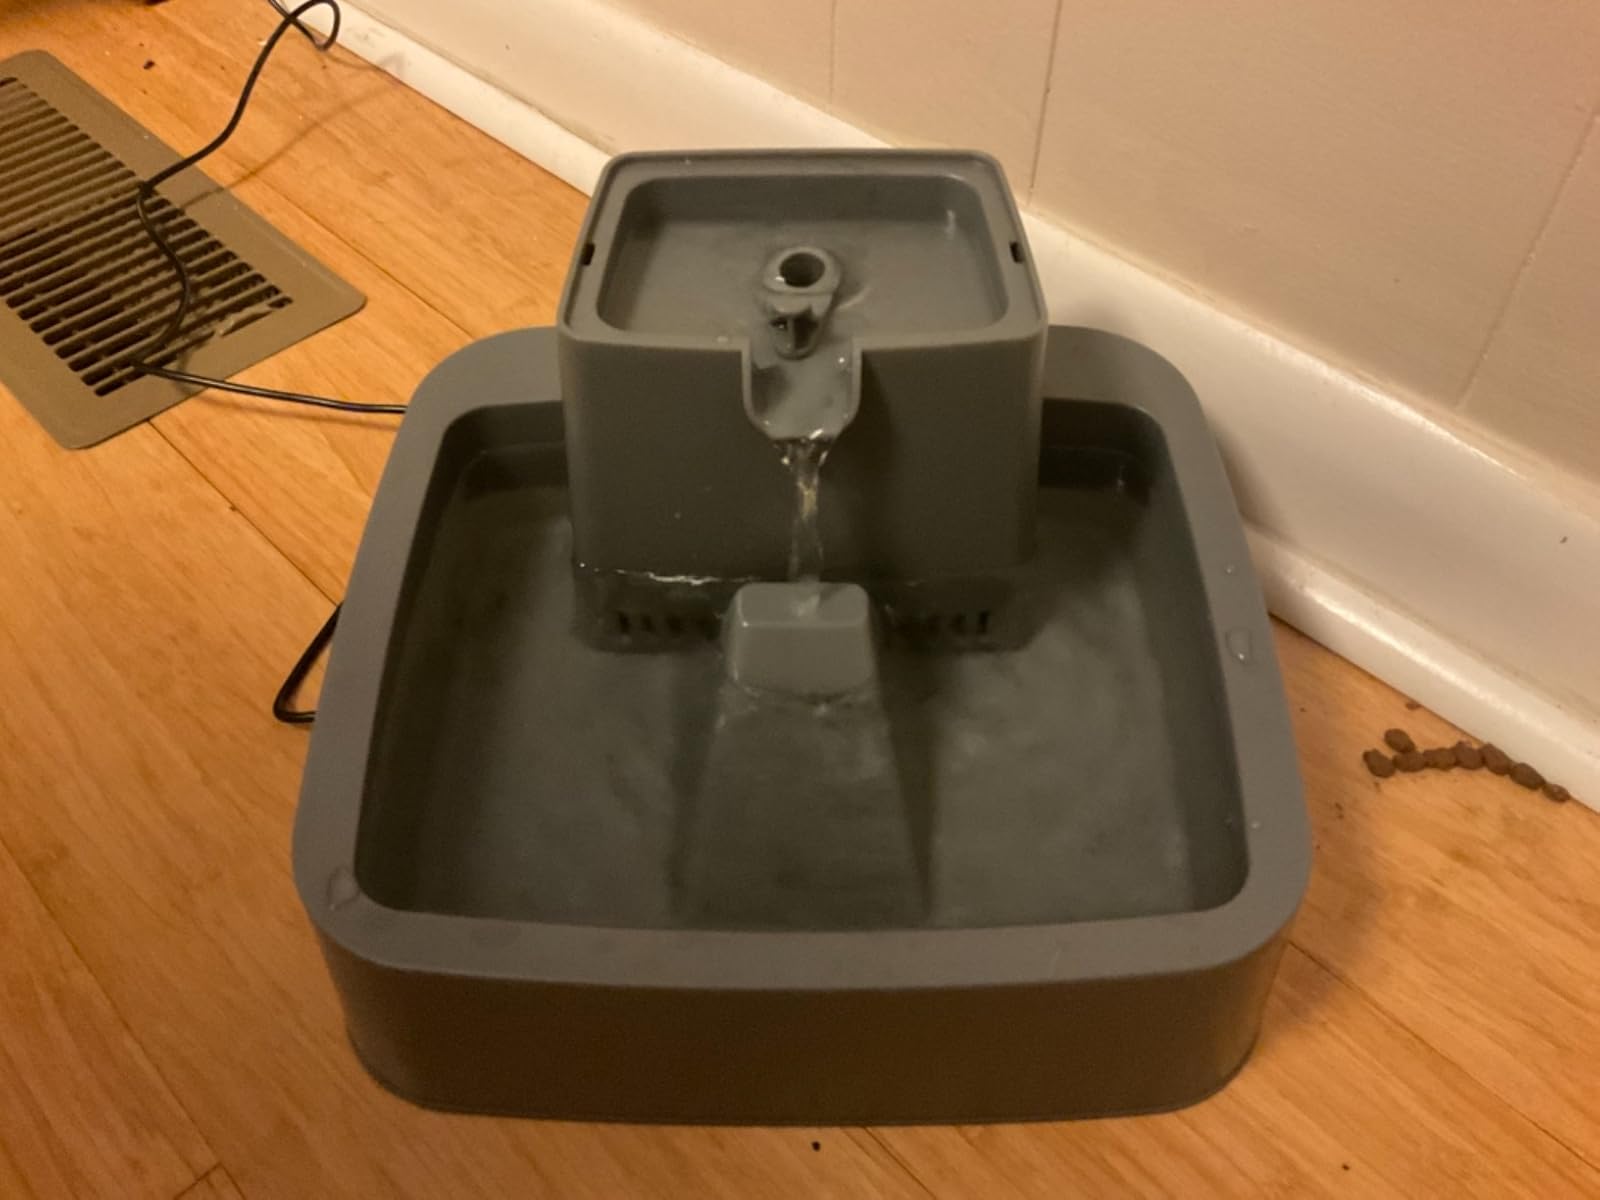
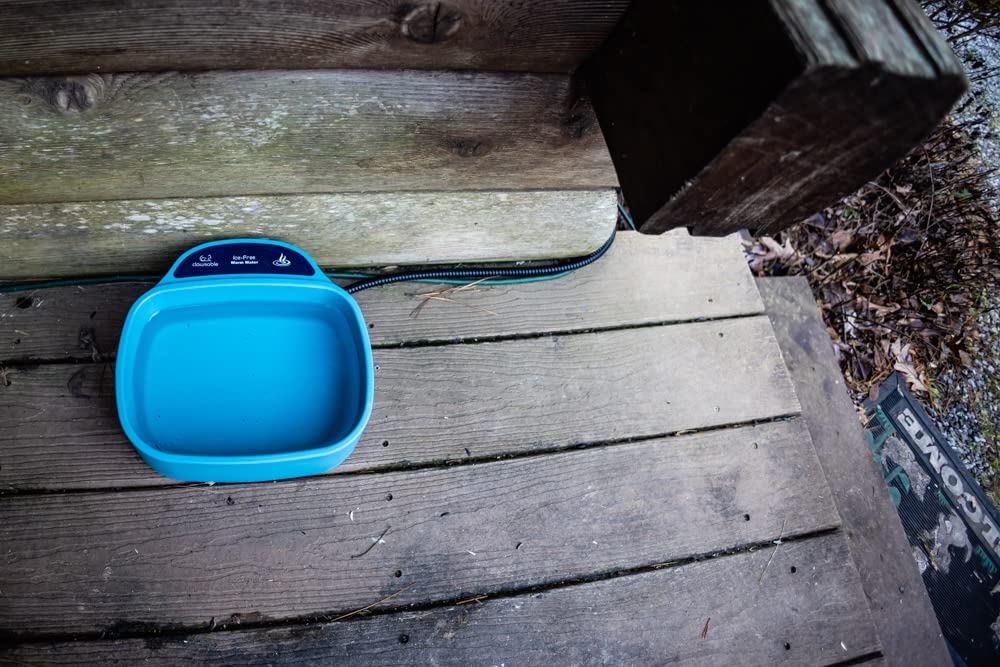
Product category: items_bowl
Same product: no